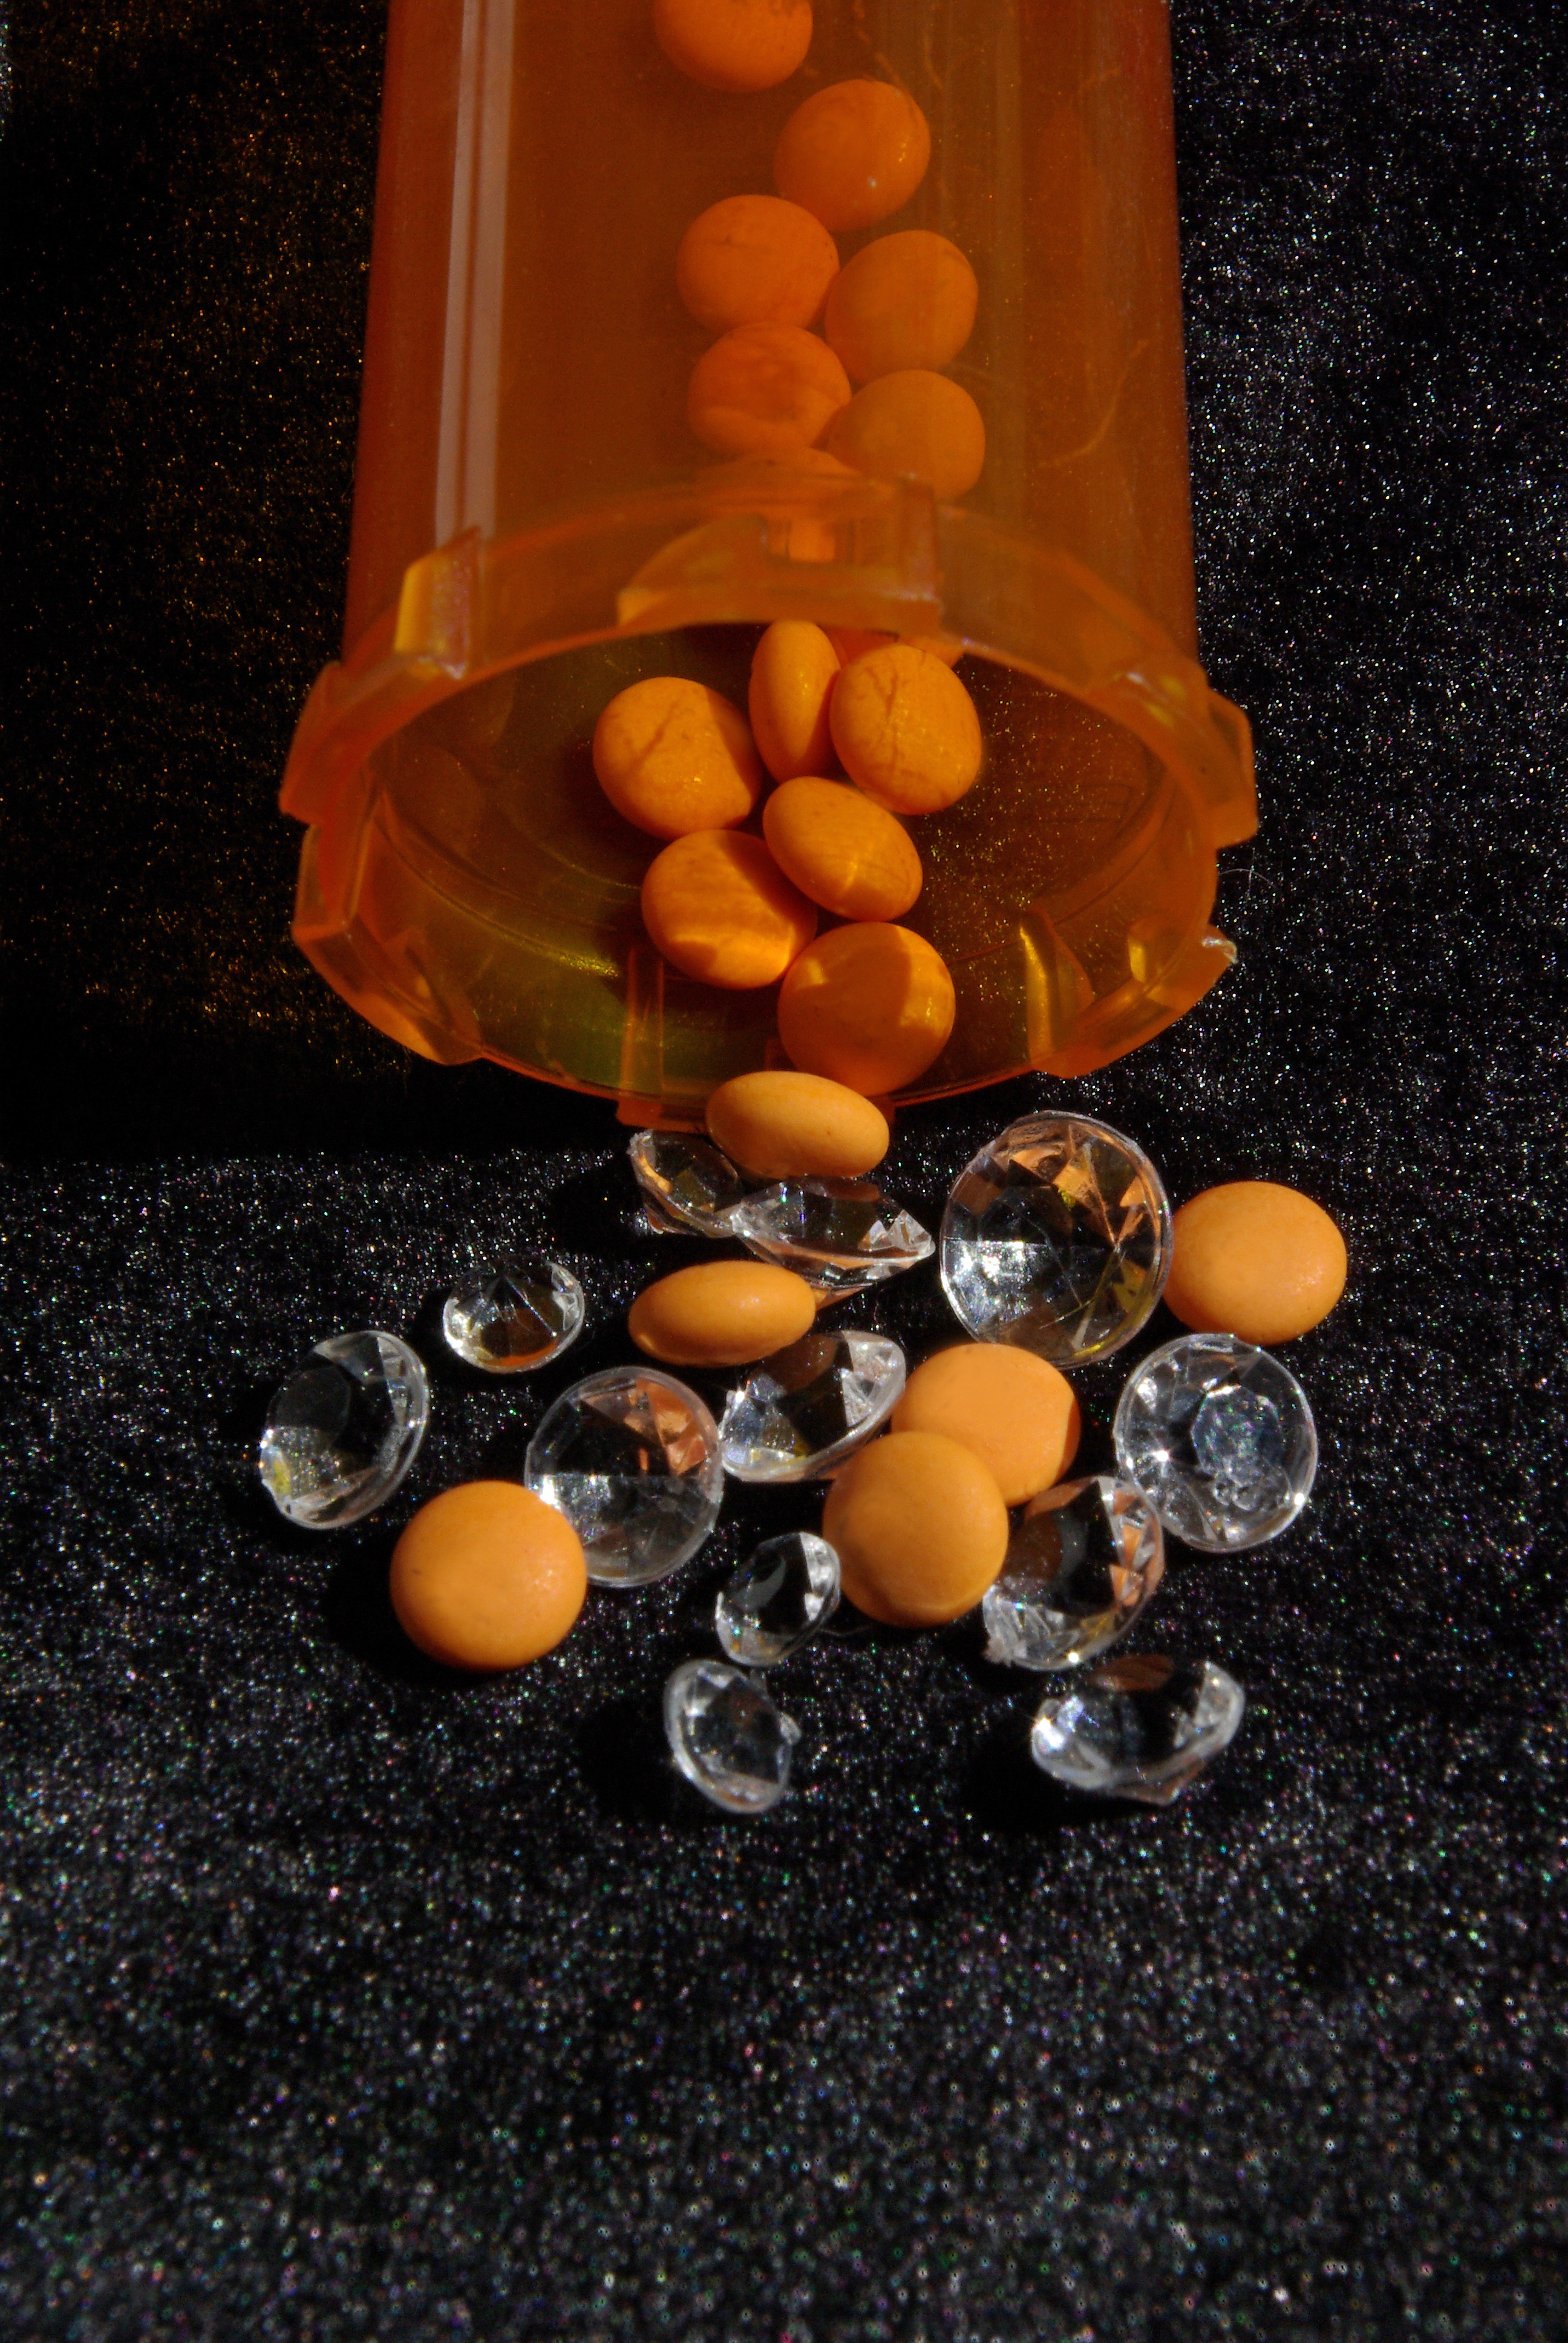
flower, glass, food, produce, yellow, medicine, health, jewellery, hospital, prescription, expensive, pills, pharmaceuticals, diamonds, medical, drugs, medication, treatment, macro photography, cost, healthcare, cure, remedy, fashion accessory, health care, meds